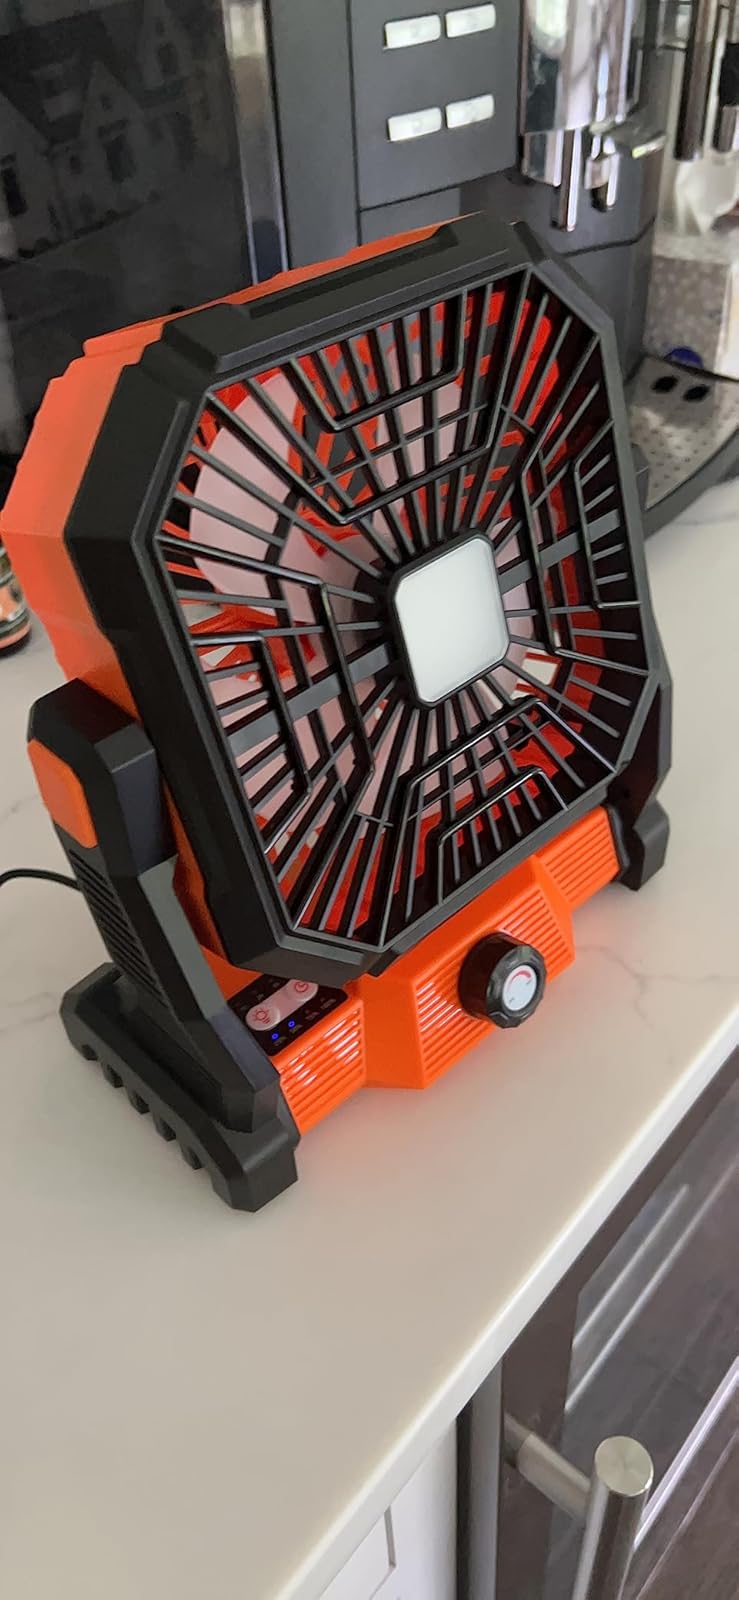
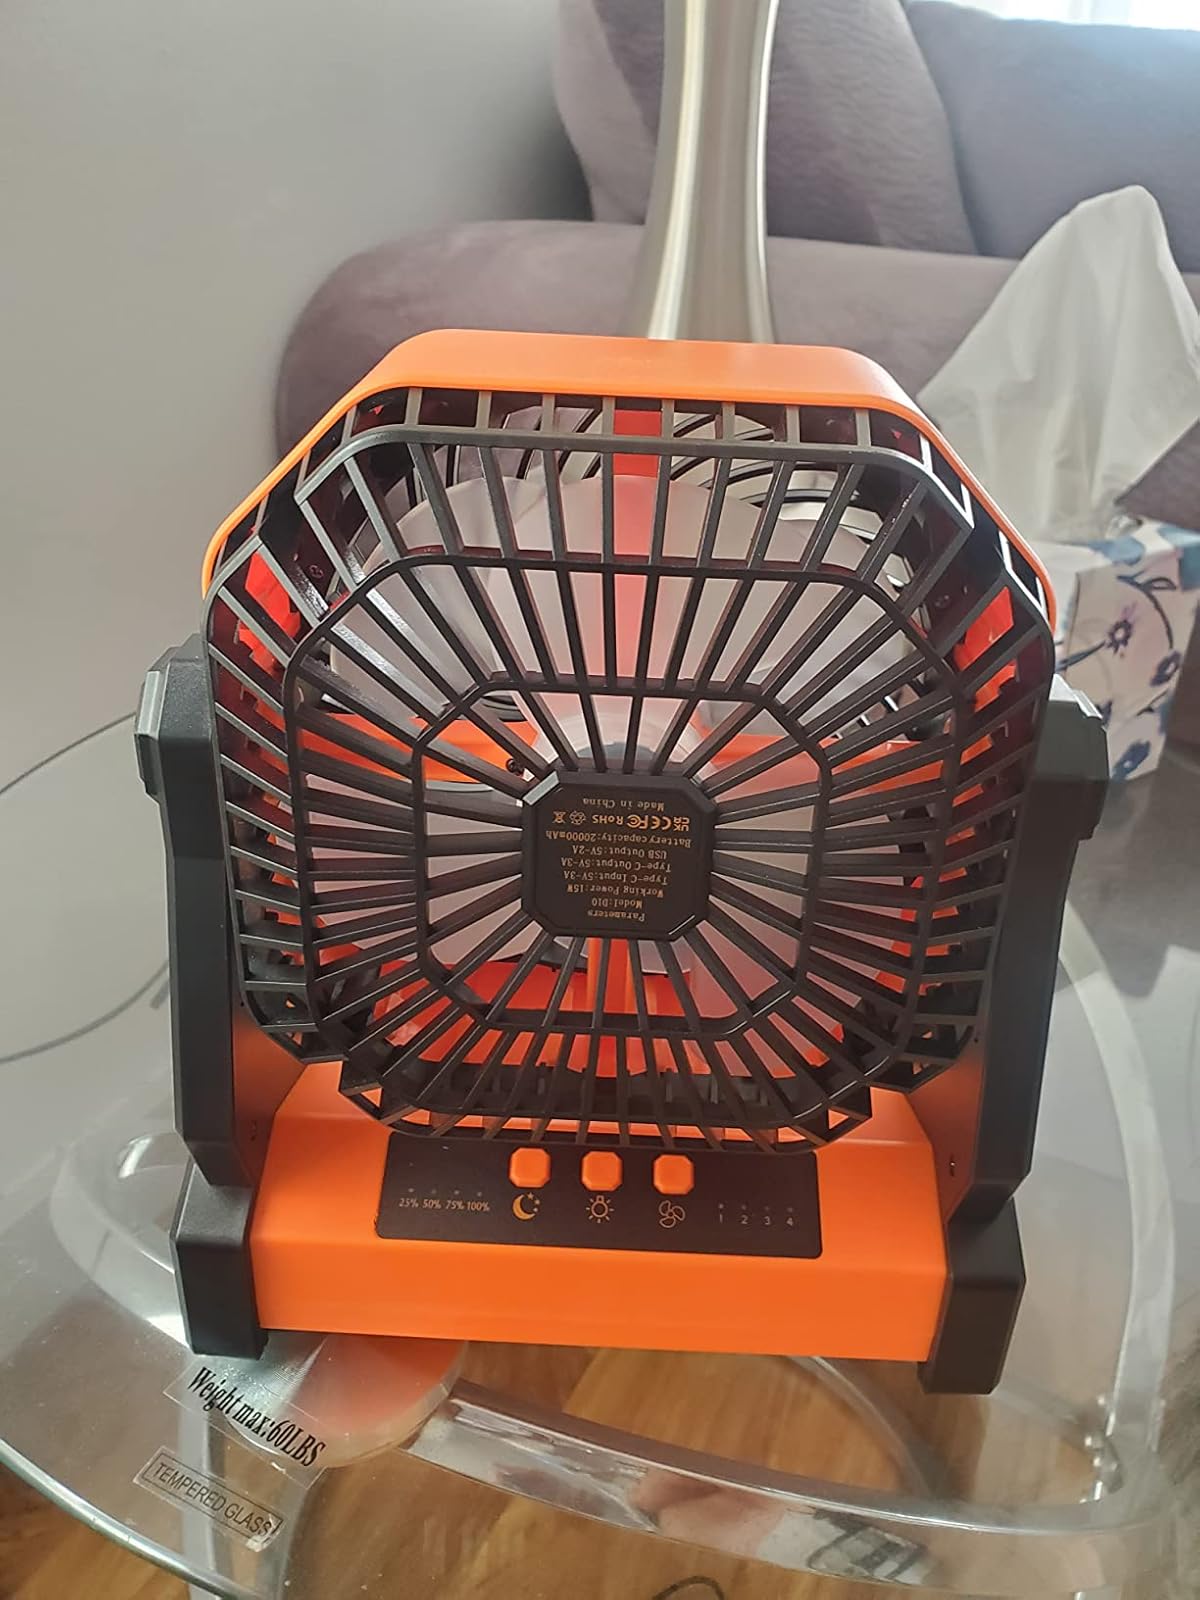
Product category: lantern
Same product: no